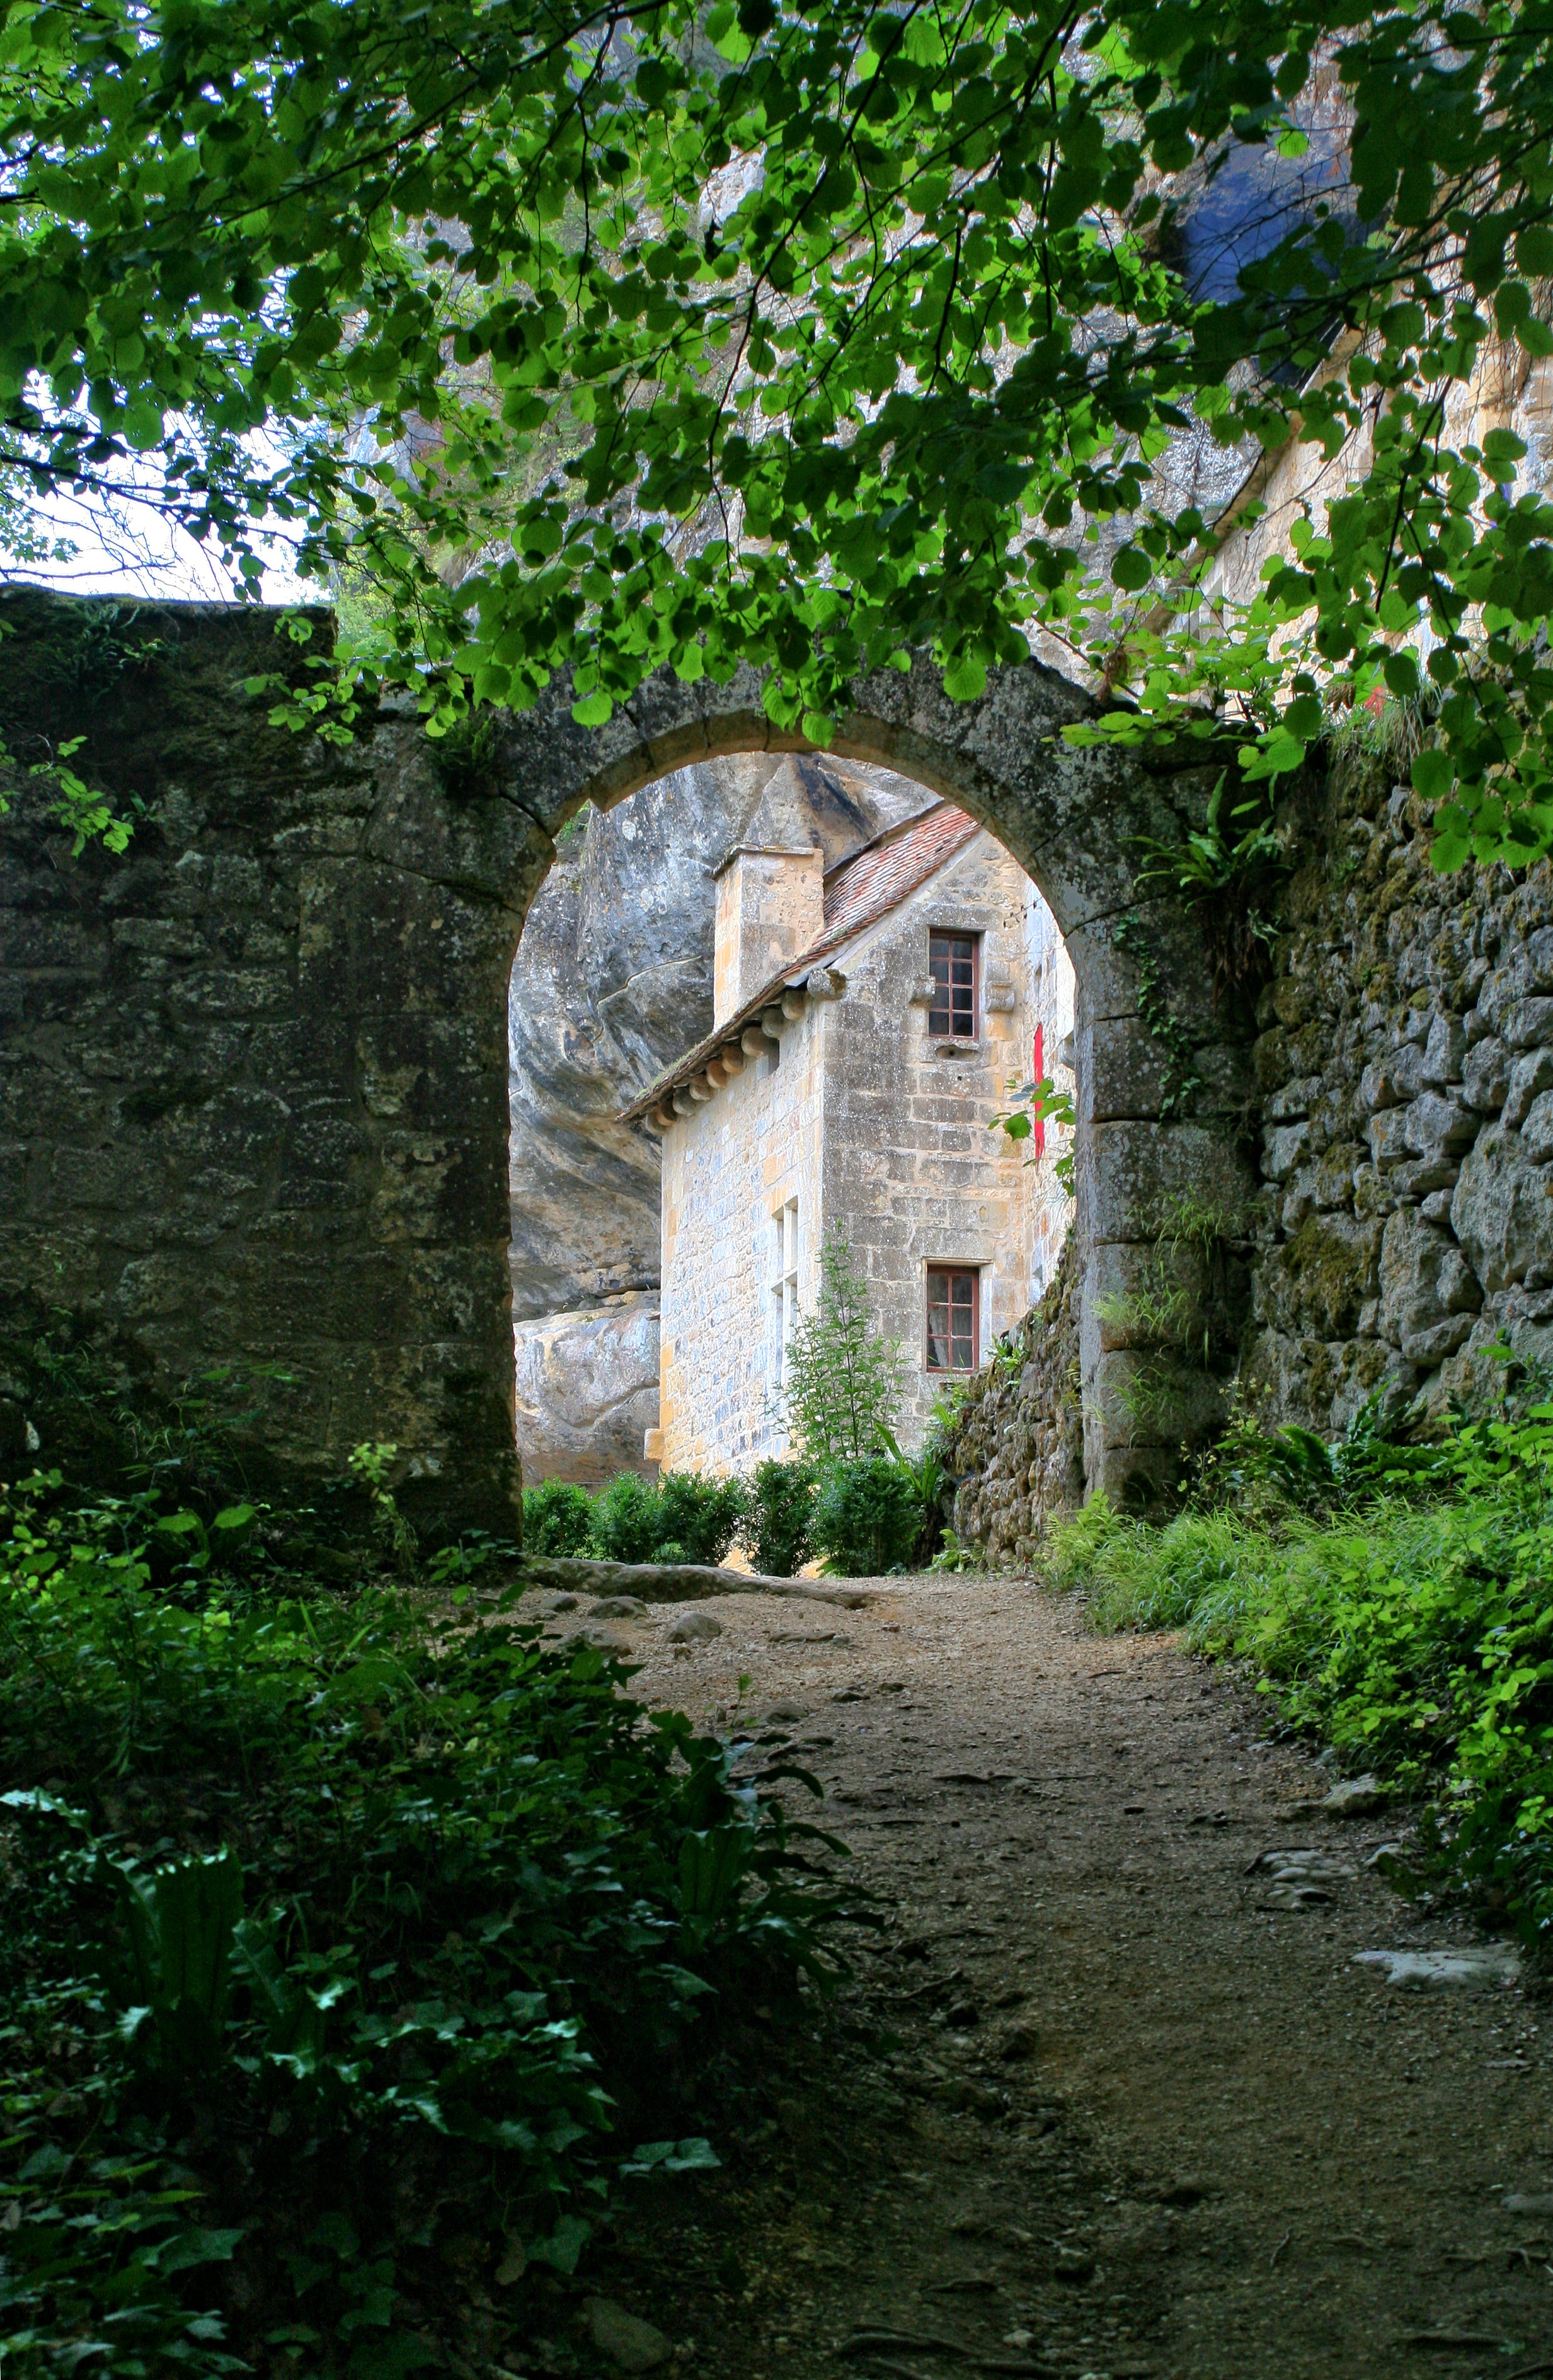
tree, house, building, chateau, wall, village, france, green, castle, chapel, garden, waterway, ruins, monastery, estate, dordogne, rural area, p rigord, stronghold of reignac